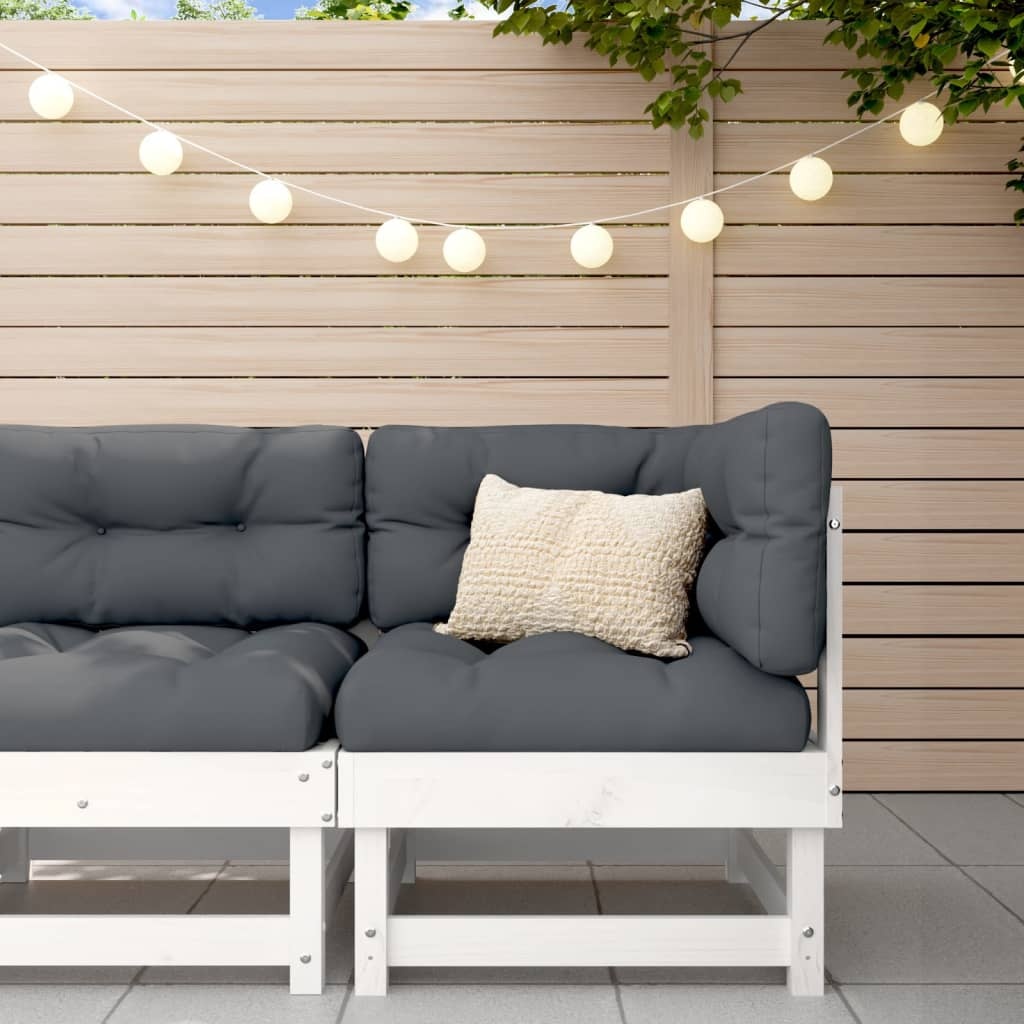
Hoekbank met kussens massief grenenhout
Deze houten tuinbank heeft een gelat ontwerp en zachte kussens. Hierdoor is de bank een geweldige toevoeging aan je tuin, terras of patio voor een gezellig samenzijn met je familie of vrienden. Massief grenenhout: massief grenenhout is een prachtig, natuurlijk materiaal. Grenenhout heeft rechte nerven en de noesten geven het een kenmerkende, rustieke uitstraling. Stevig en stabiel frame: de houten frames zorgen ervoor dat de tuinbank stevig en stabiel is voor dagelijks gebruik buitenshuis. Comfortabele zitervaring: de rugleuning geeft de tuinbank extra zitcomfort. Daarnaast zorgt het dik gevoerde kussen ervoor dat je comfortabel zit. Modulair ontwerp: de hoekbank is flexibel en gemakkelijk te verplaatsen.Je kunt hem combineren met andere verkrijgbare modulaire segmenten om je eigen persoonlijke loungeset samen te stellen! Goed om te weten: Om de levensduur van je tuinmeubelen te verlengen, raden wij je aan om de meubelen met een waterbestendige hoes af te dekken. Hoekbank: Kleur: wit Materiaal: massief grenenhout Materiaal lattenbodem: multiplex Afmetingen: 61 x 61 x 62 cm (L x B x H) Draagvermogen: 110 kg Kussen: Kleur: antraciet Materiaal hoes: oxford stof Materiaal vulling: PP-katoen Afmetingen zitkussen: 60 x 60 x 12 cm (L x B x D) Afmetingen rugkussen: 60 x 32 x 12 cm (L x B x D) Montage vereist: ja Levering bevat: 1 x hoekbank 1 x zitkussen 2 x rugkussen Maximaal 110 kg per zitting.
Brand: vidaXL
Category: Furniture > Outdoor Furniture > Outdoor Seating > Outdoor Benches > Storage Benches